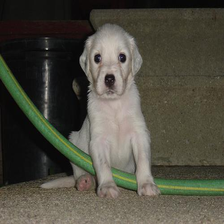
Species: dog
Breed: english setter